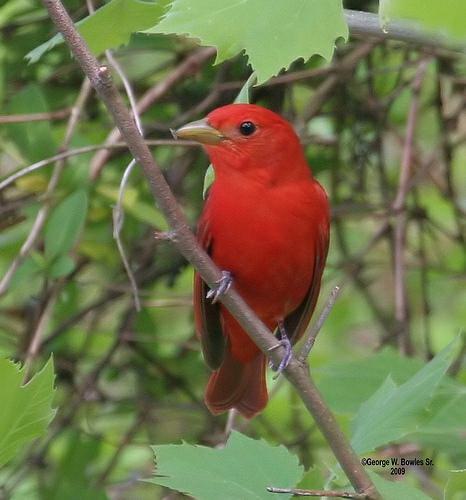
A photo of a summer tanager